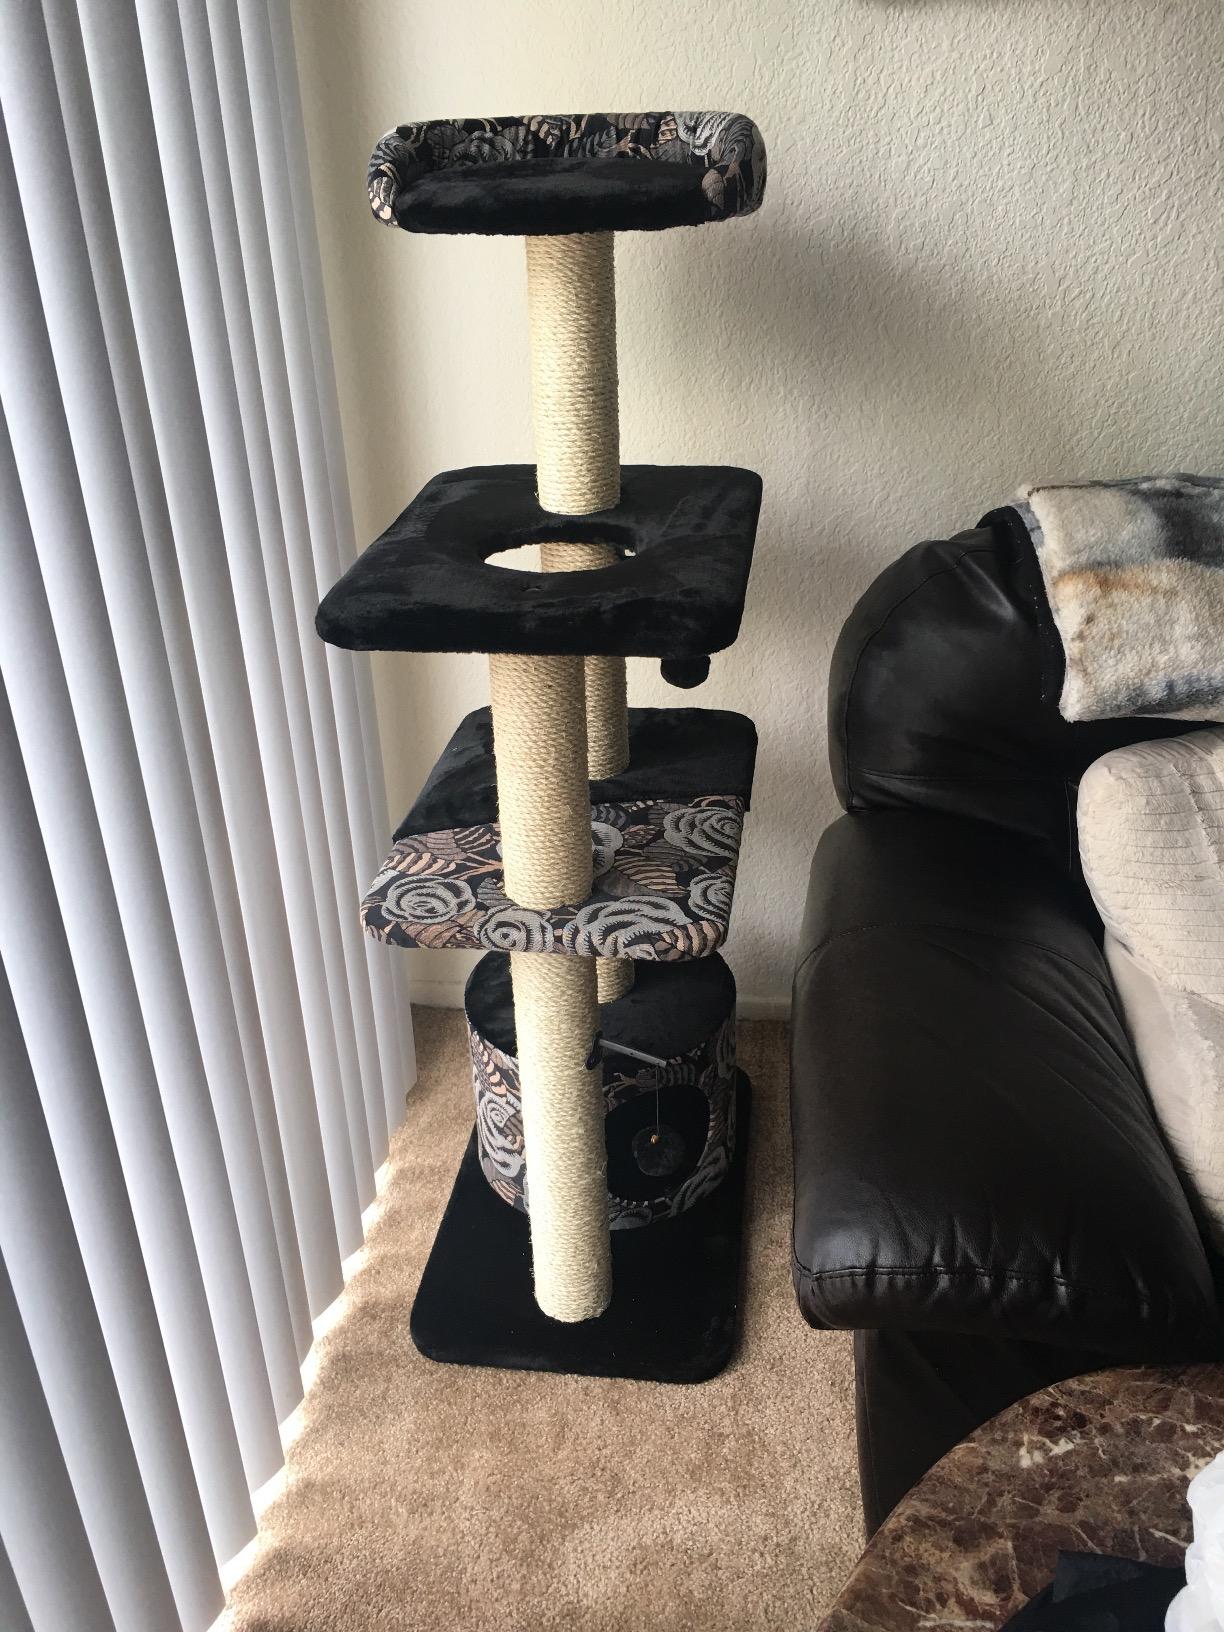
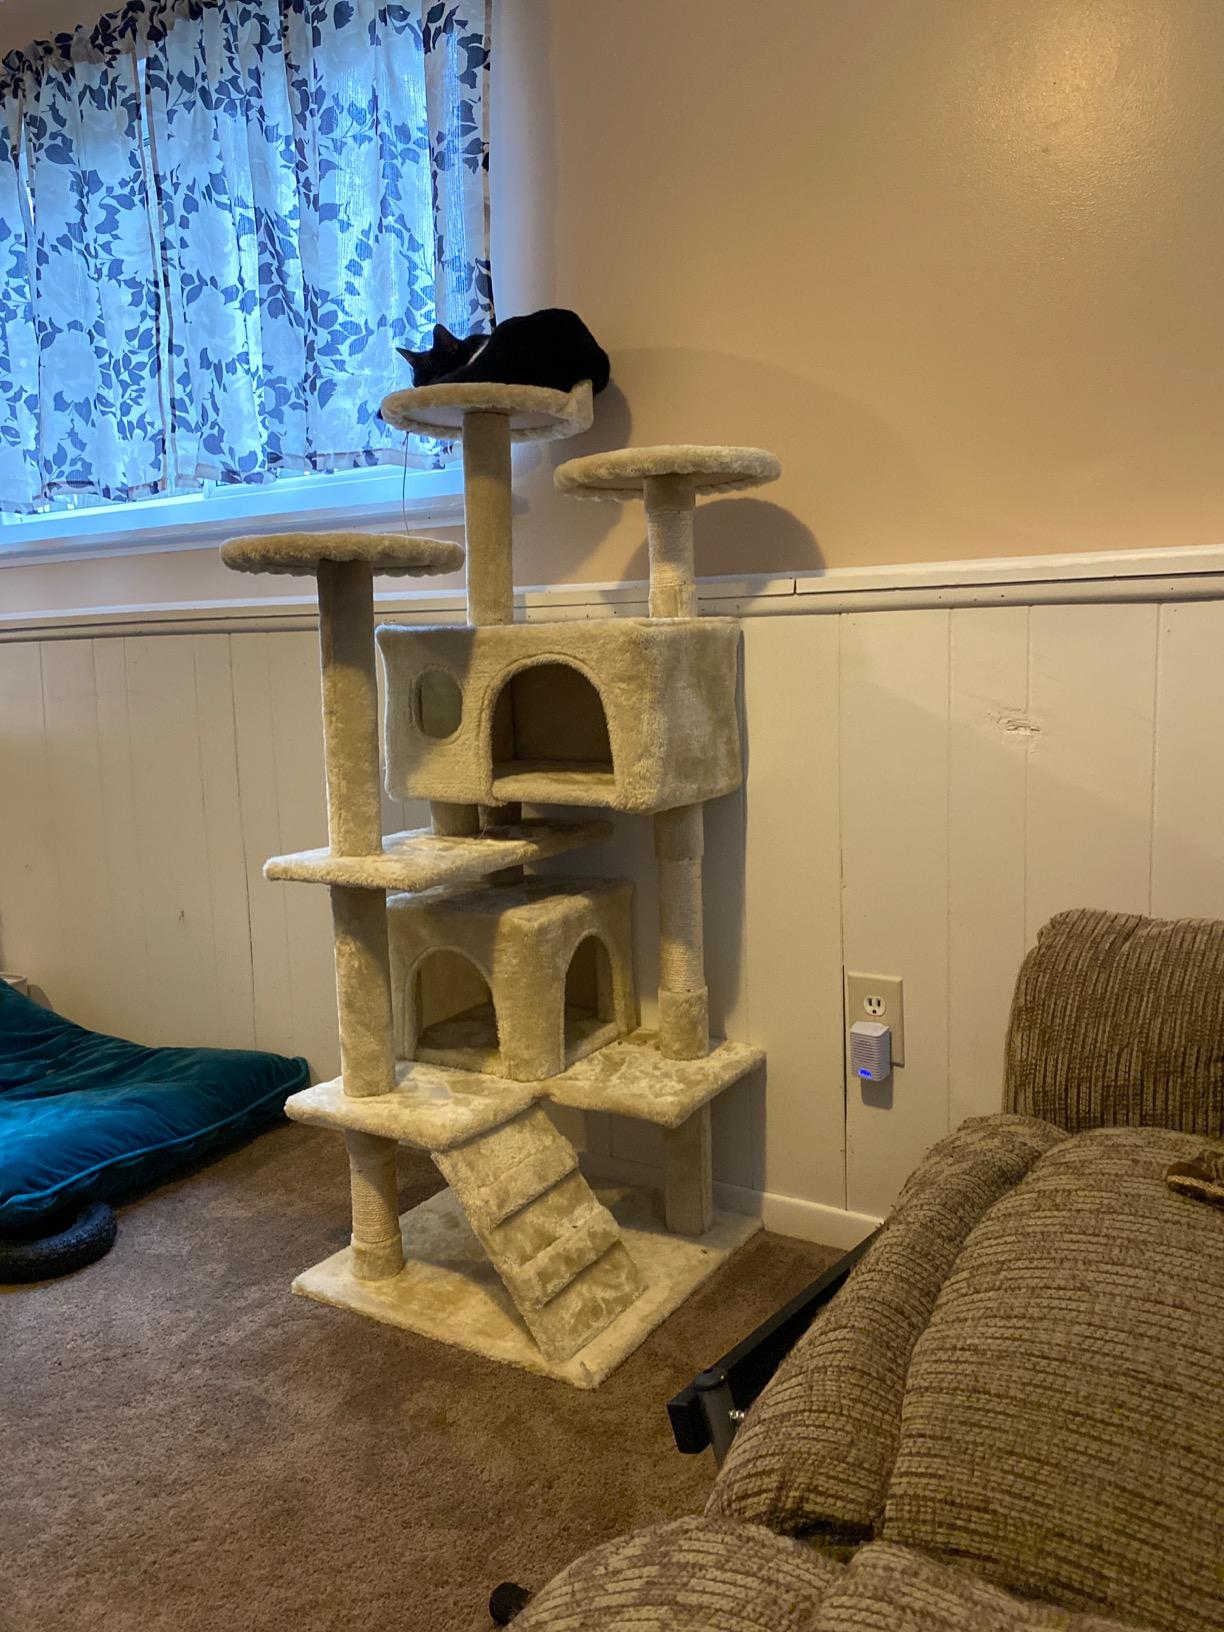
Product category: items_cat tree
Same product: no